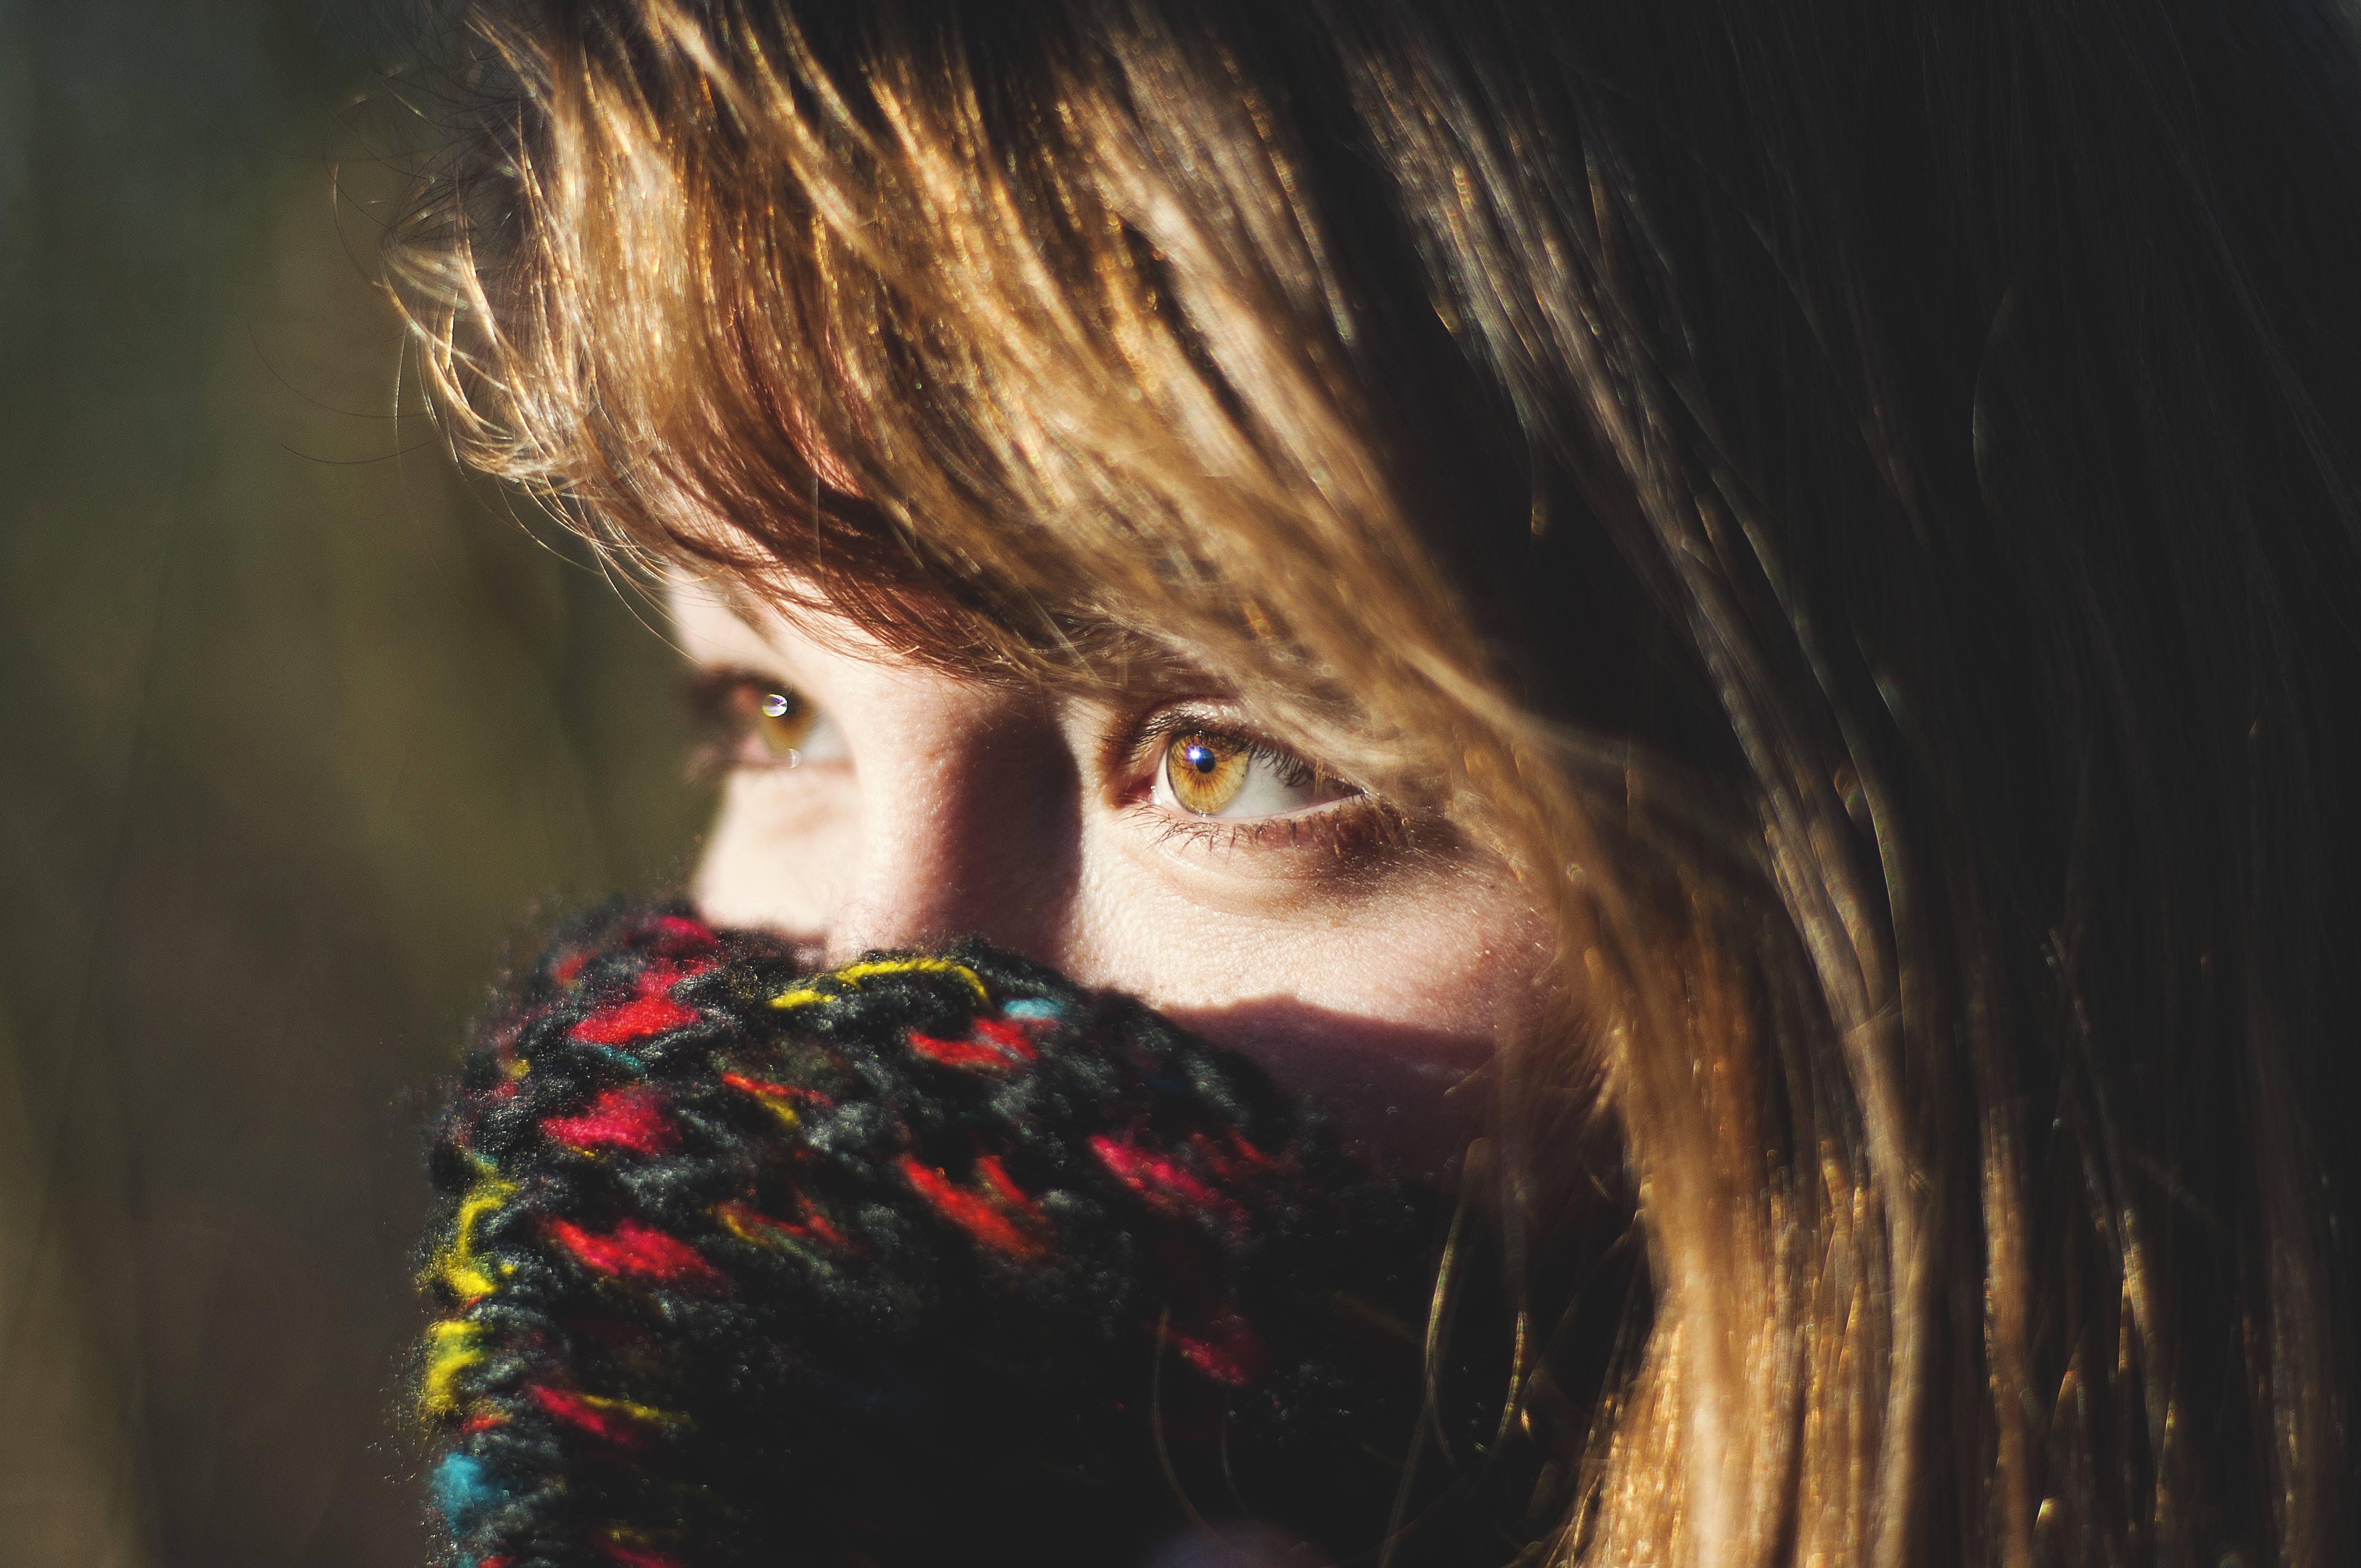
person, cold, winter, girl, woman, hair, sunlight, looking, female, brunette, portrait, model, young, red, color, brown, darkness, lady, wool, season, scarf, hairstyle, beard, close up, human body, selfmade, face, eyes, focus, happy, eye, head, beauty, handmade, organ, knitted, frosty, emotion, protrait, photo shoot, portrait photography, facial hair